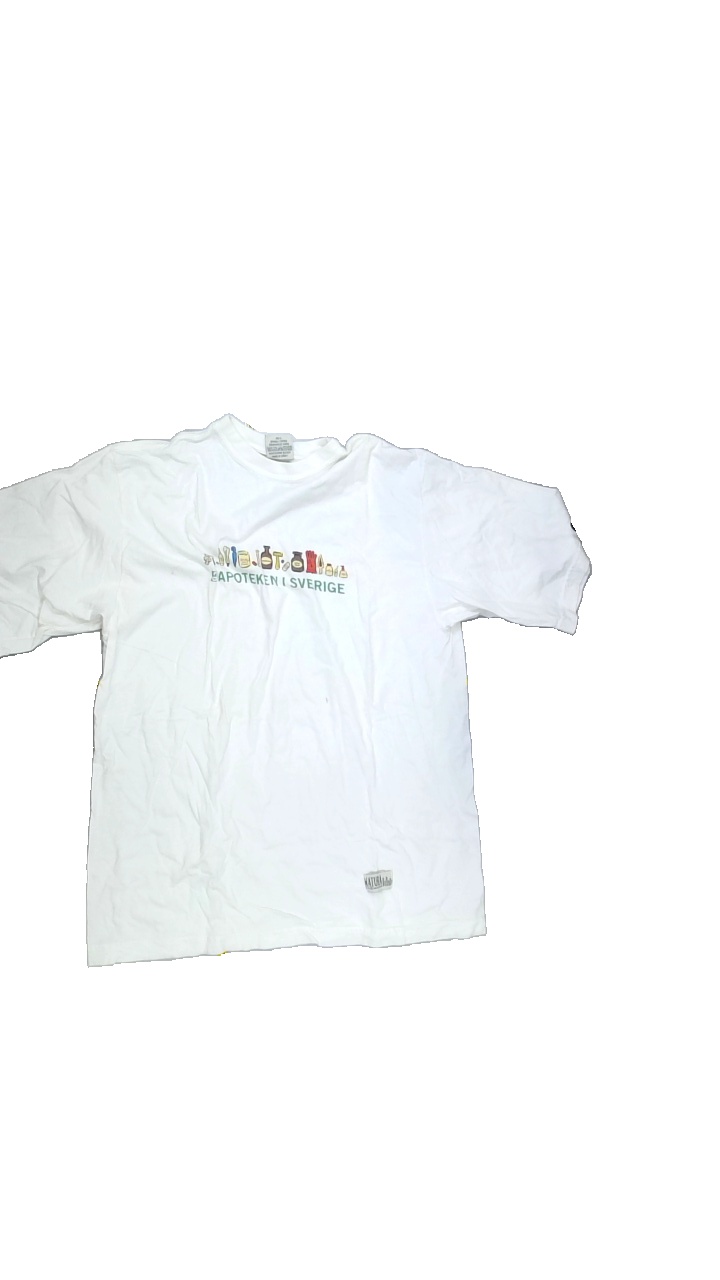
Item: T-shirt (Ladies)
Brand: Not Applicable
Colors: White, Multicolor, Green, Brown, Yellow, Red, Blue, Black
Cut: Regular, C-collar
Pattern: Logo print
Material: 100%cotton
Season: All
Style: No trend
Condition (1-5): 3
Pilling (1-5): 3
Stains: Yes
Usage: Export
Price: <50